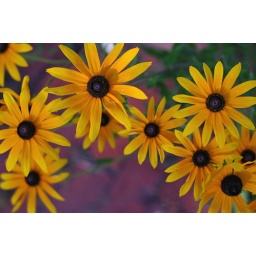
Late afternoon filtered sun. Emphasizes the orange tones in the flower centers.